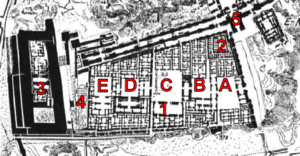
Plan du ""Palais sud"" (Südburg) de Babylone. Légende: A, B, C, D, E: cours principales du palais. 1: salle du trône, 2: ""Bâtiment voûté"", 3: ""Bastion ouest"", 4: Bâtiment perse, 5: Porte d'Ishtar.
Babylone était une ville antique de Mésopotamie. C'est aujourd'hui un site archéologique majeur qui prend la forme d'un champ de ruines incluant des reconstructions partielles dans un but politique ou touristique. Elle est située sur l'Euphrate dans ce qui est aujourd'hui l'Irak, à environ 100 km au sud de l'actuelle Bagdad, près de la ville moderne de Hilla.
La civilisation babylonienne s'épanouit en Mésopotamie du Sud du début du IIᵉ millénaire av. J.‑C. jusqu'au début de notre ère. Elle prit corps à partir de l'héritage des civilisations du Sud mésopotamien plus anciennes dont elle est historiquement la prolongation. Elle prend corps avec l'affirmation politique de Babylone, État qui fut à partir du XVIIIᵉ siècle av. J.-C. l'entité politique dominant le Sud mésopotamien, et ce pendant plus d'un millénaire.
L'histoire de la Mésopotamie débute avec le développement des communautés sédentaires dans le nord de la Mésopotamie au début du Néolithique, et s'achève dans l'Antiquité tardive. Elle est reconstituée grâce à l'analyse des fouilles archéologiques des sites de cette région, et à partir du IVᵉ millénaire av. J.‑C. par des textes écrits essentiellement sur des tablettes d'argile, la Mésopotamie étant l'une des premières civilisations à inventer l'écriture, avec l’Égypte antique.